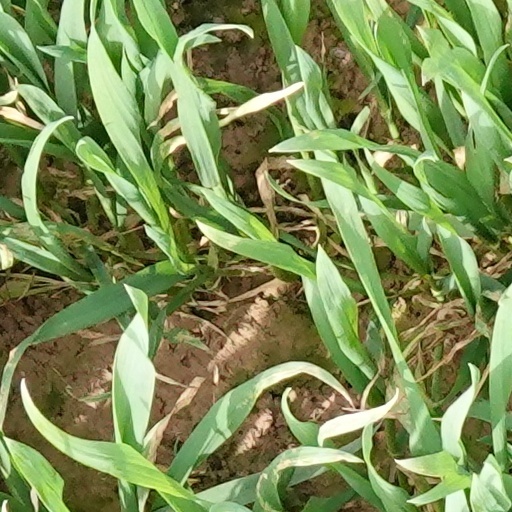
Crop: wheat